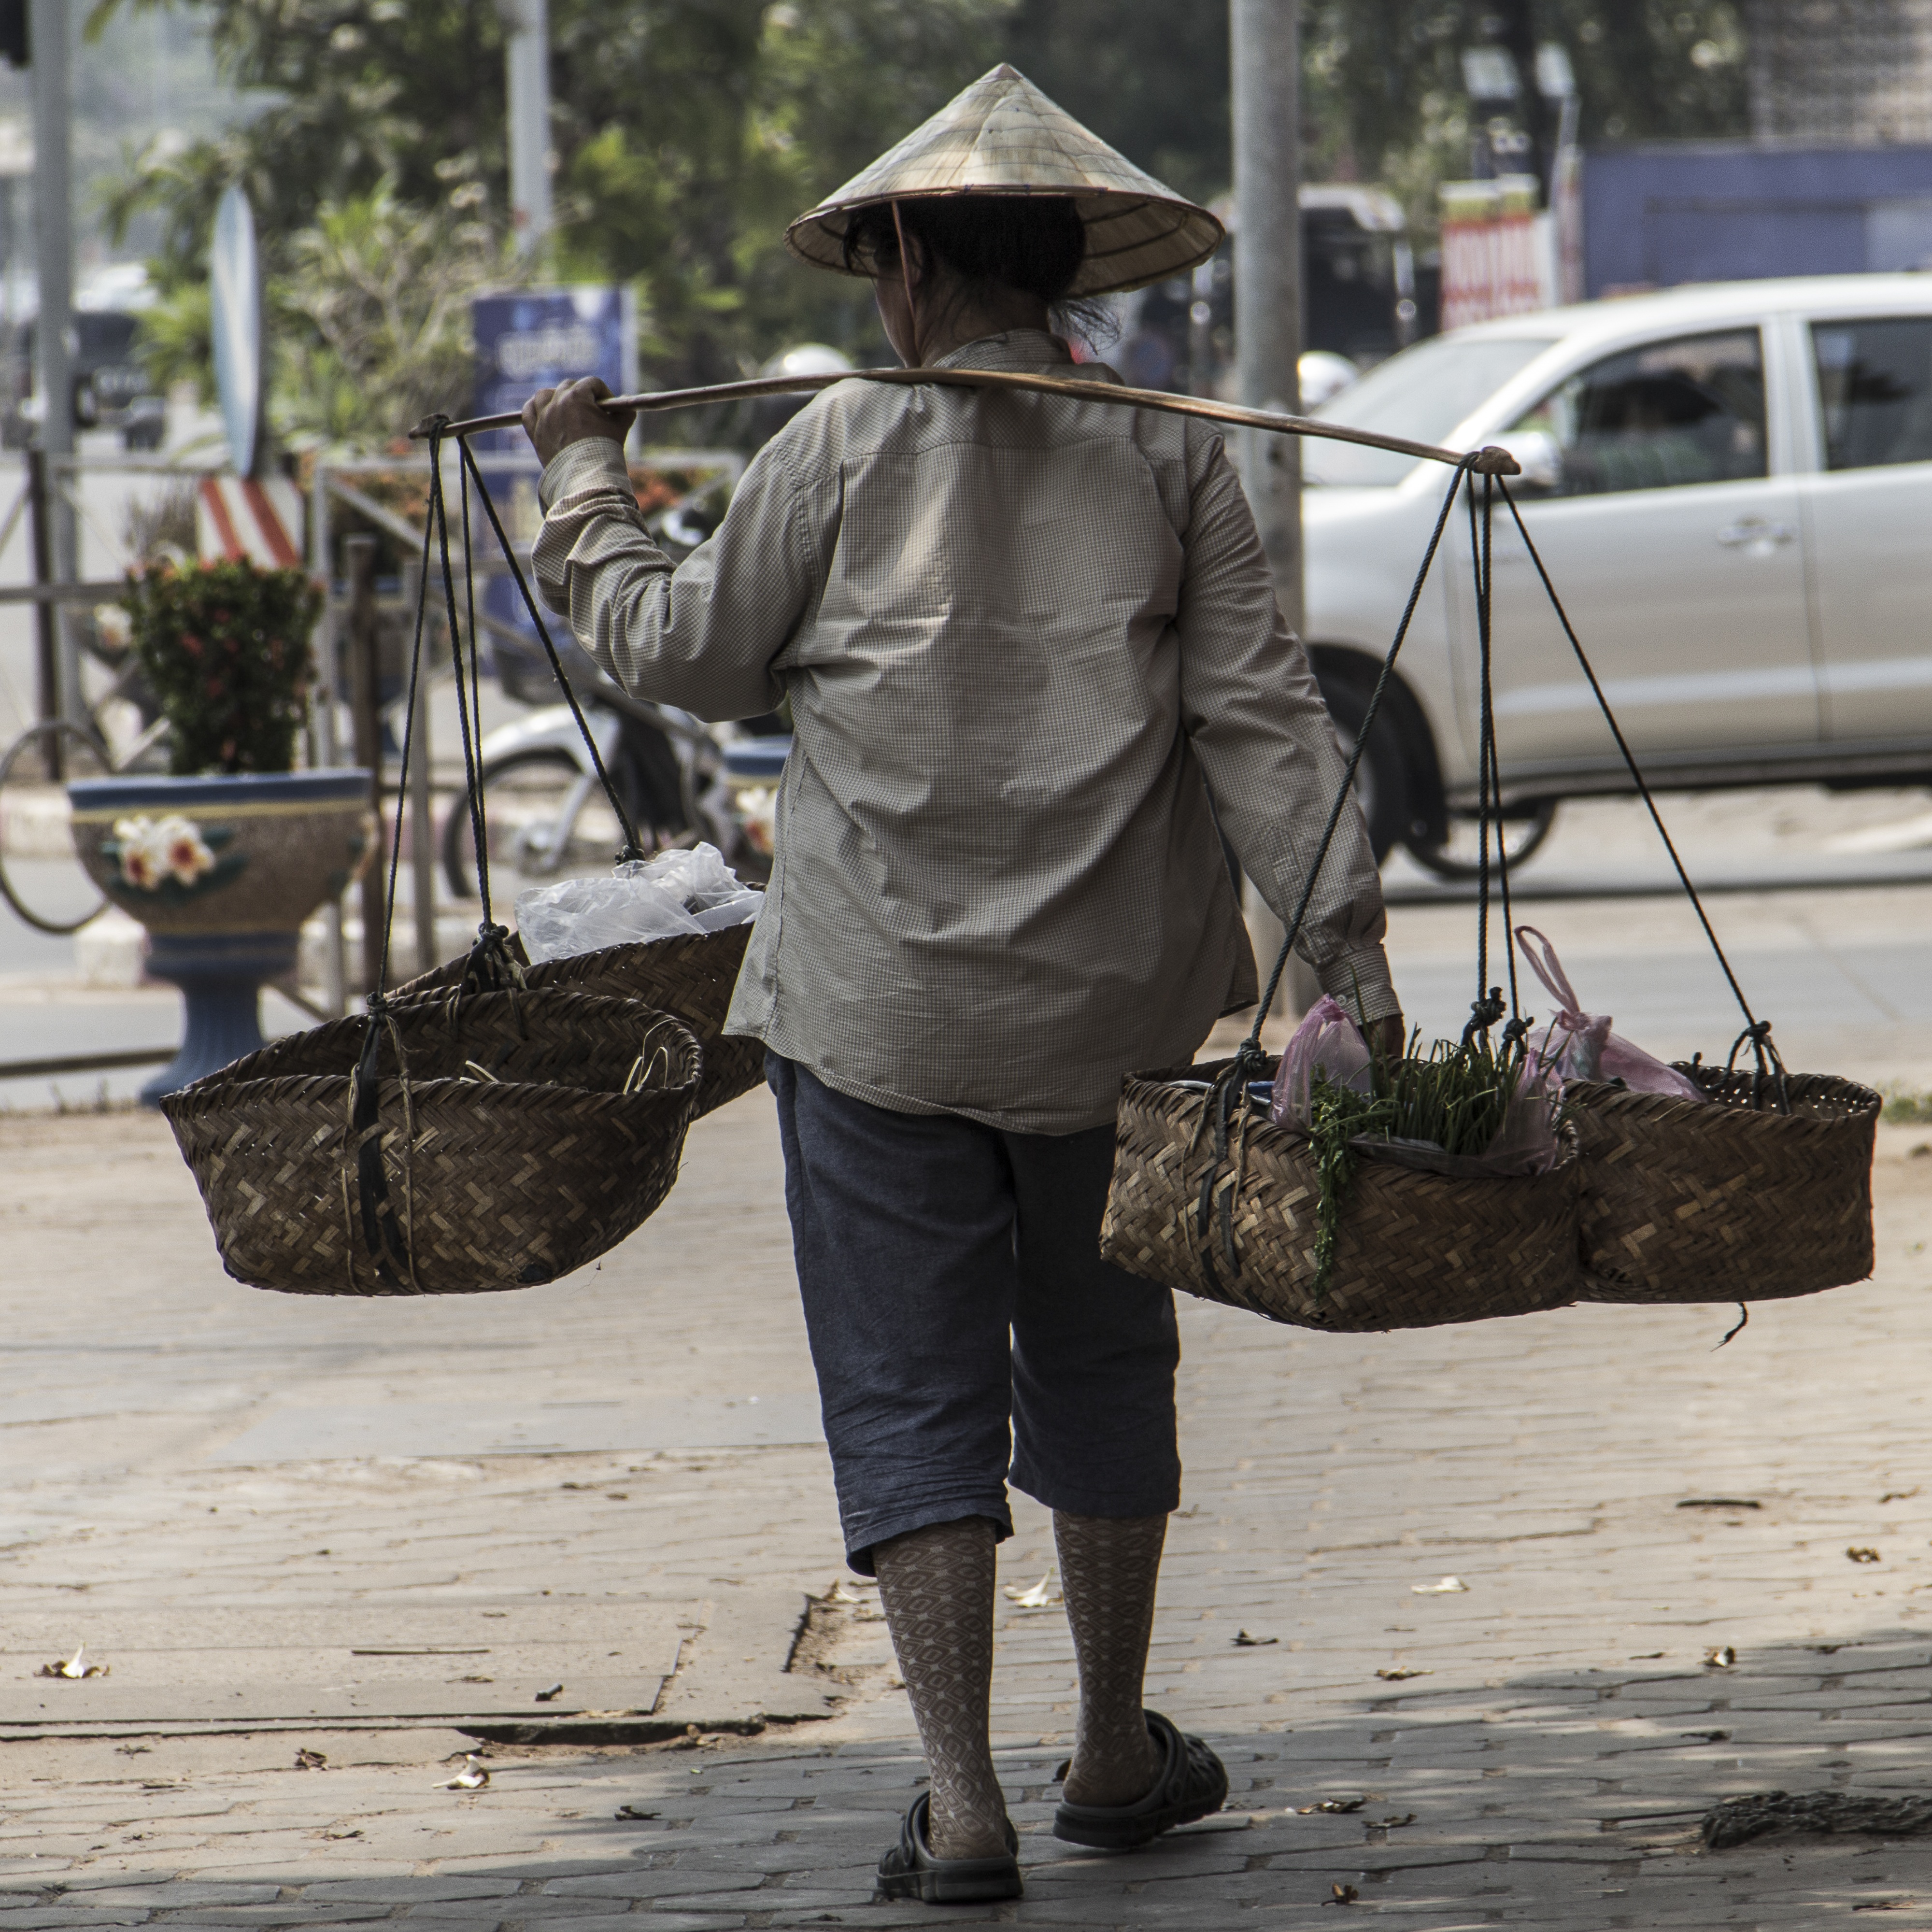
work, man, road, street, spring, asia, clothing, sculpture, infrastructure, footwear, laos, exotica, human positions